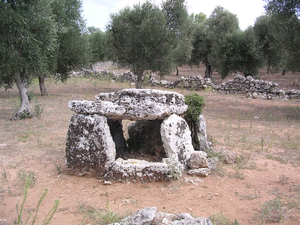
Durant l'Antiquité, les Messapiens ou Messapes étaient les habitants de la péninsule du Salento et du flanc méridional du massif des Murges. Leur territoire constituait l'arrière-pays d'une des principales colonies de Grande Grèce, Tarente, port de la mer Ionienne qui a été le centre du pythagorisme. Leur capitale était Bréntion, littéralement tête de cerf en illyrien, latinisée en Brundǐsǐum, l'actuelle Brindes, port de l'Adriatique. Ils se distinguaient par une langue aujourd'hui disparue, le messapien.
La région des Pouilles, dite plus couramment les Pouilles, voire la Pouille, est une région d'Italie, située dans l'extrême sud-est du pays. Son gentilé est Apulien. La région compte un peu plus de 4 millions d'habitants et son chef-lieu et principale agglomération est Bari. Délimitée par les régions de Molise au nord, de la Campanie à l'ouest et de la Basilicate au sud-ouest, la région est baignée par la mer Adriatique à l'est et la mer Ionienne au sud. Administrativement, la région comprend la ville métropolitaine de Bari et les provinces de Barletta-Andria-Trani, Brindisi, Foggia, Lecce et Tarente.